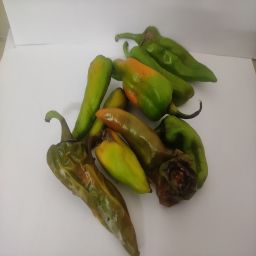
Crop: New Mexico Green Chile
Quality: Damaged